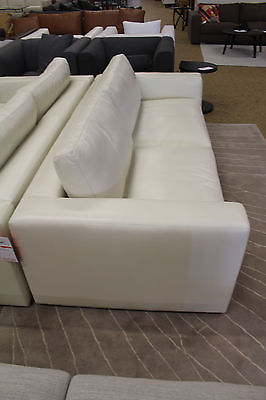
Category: sofa